Seaward 22

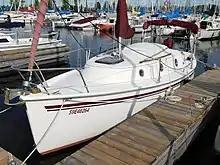
Seaward 22

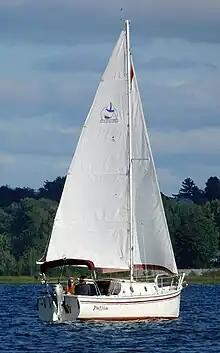
Seaward 22, showing the transom and outboard motor

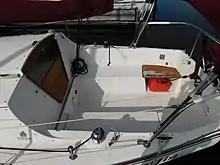
Seaward 22 cockpit

The Seaward 22 is a recreational keelboat, built predominantly of fiberglass, with wood trim.